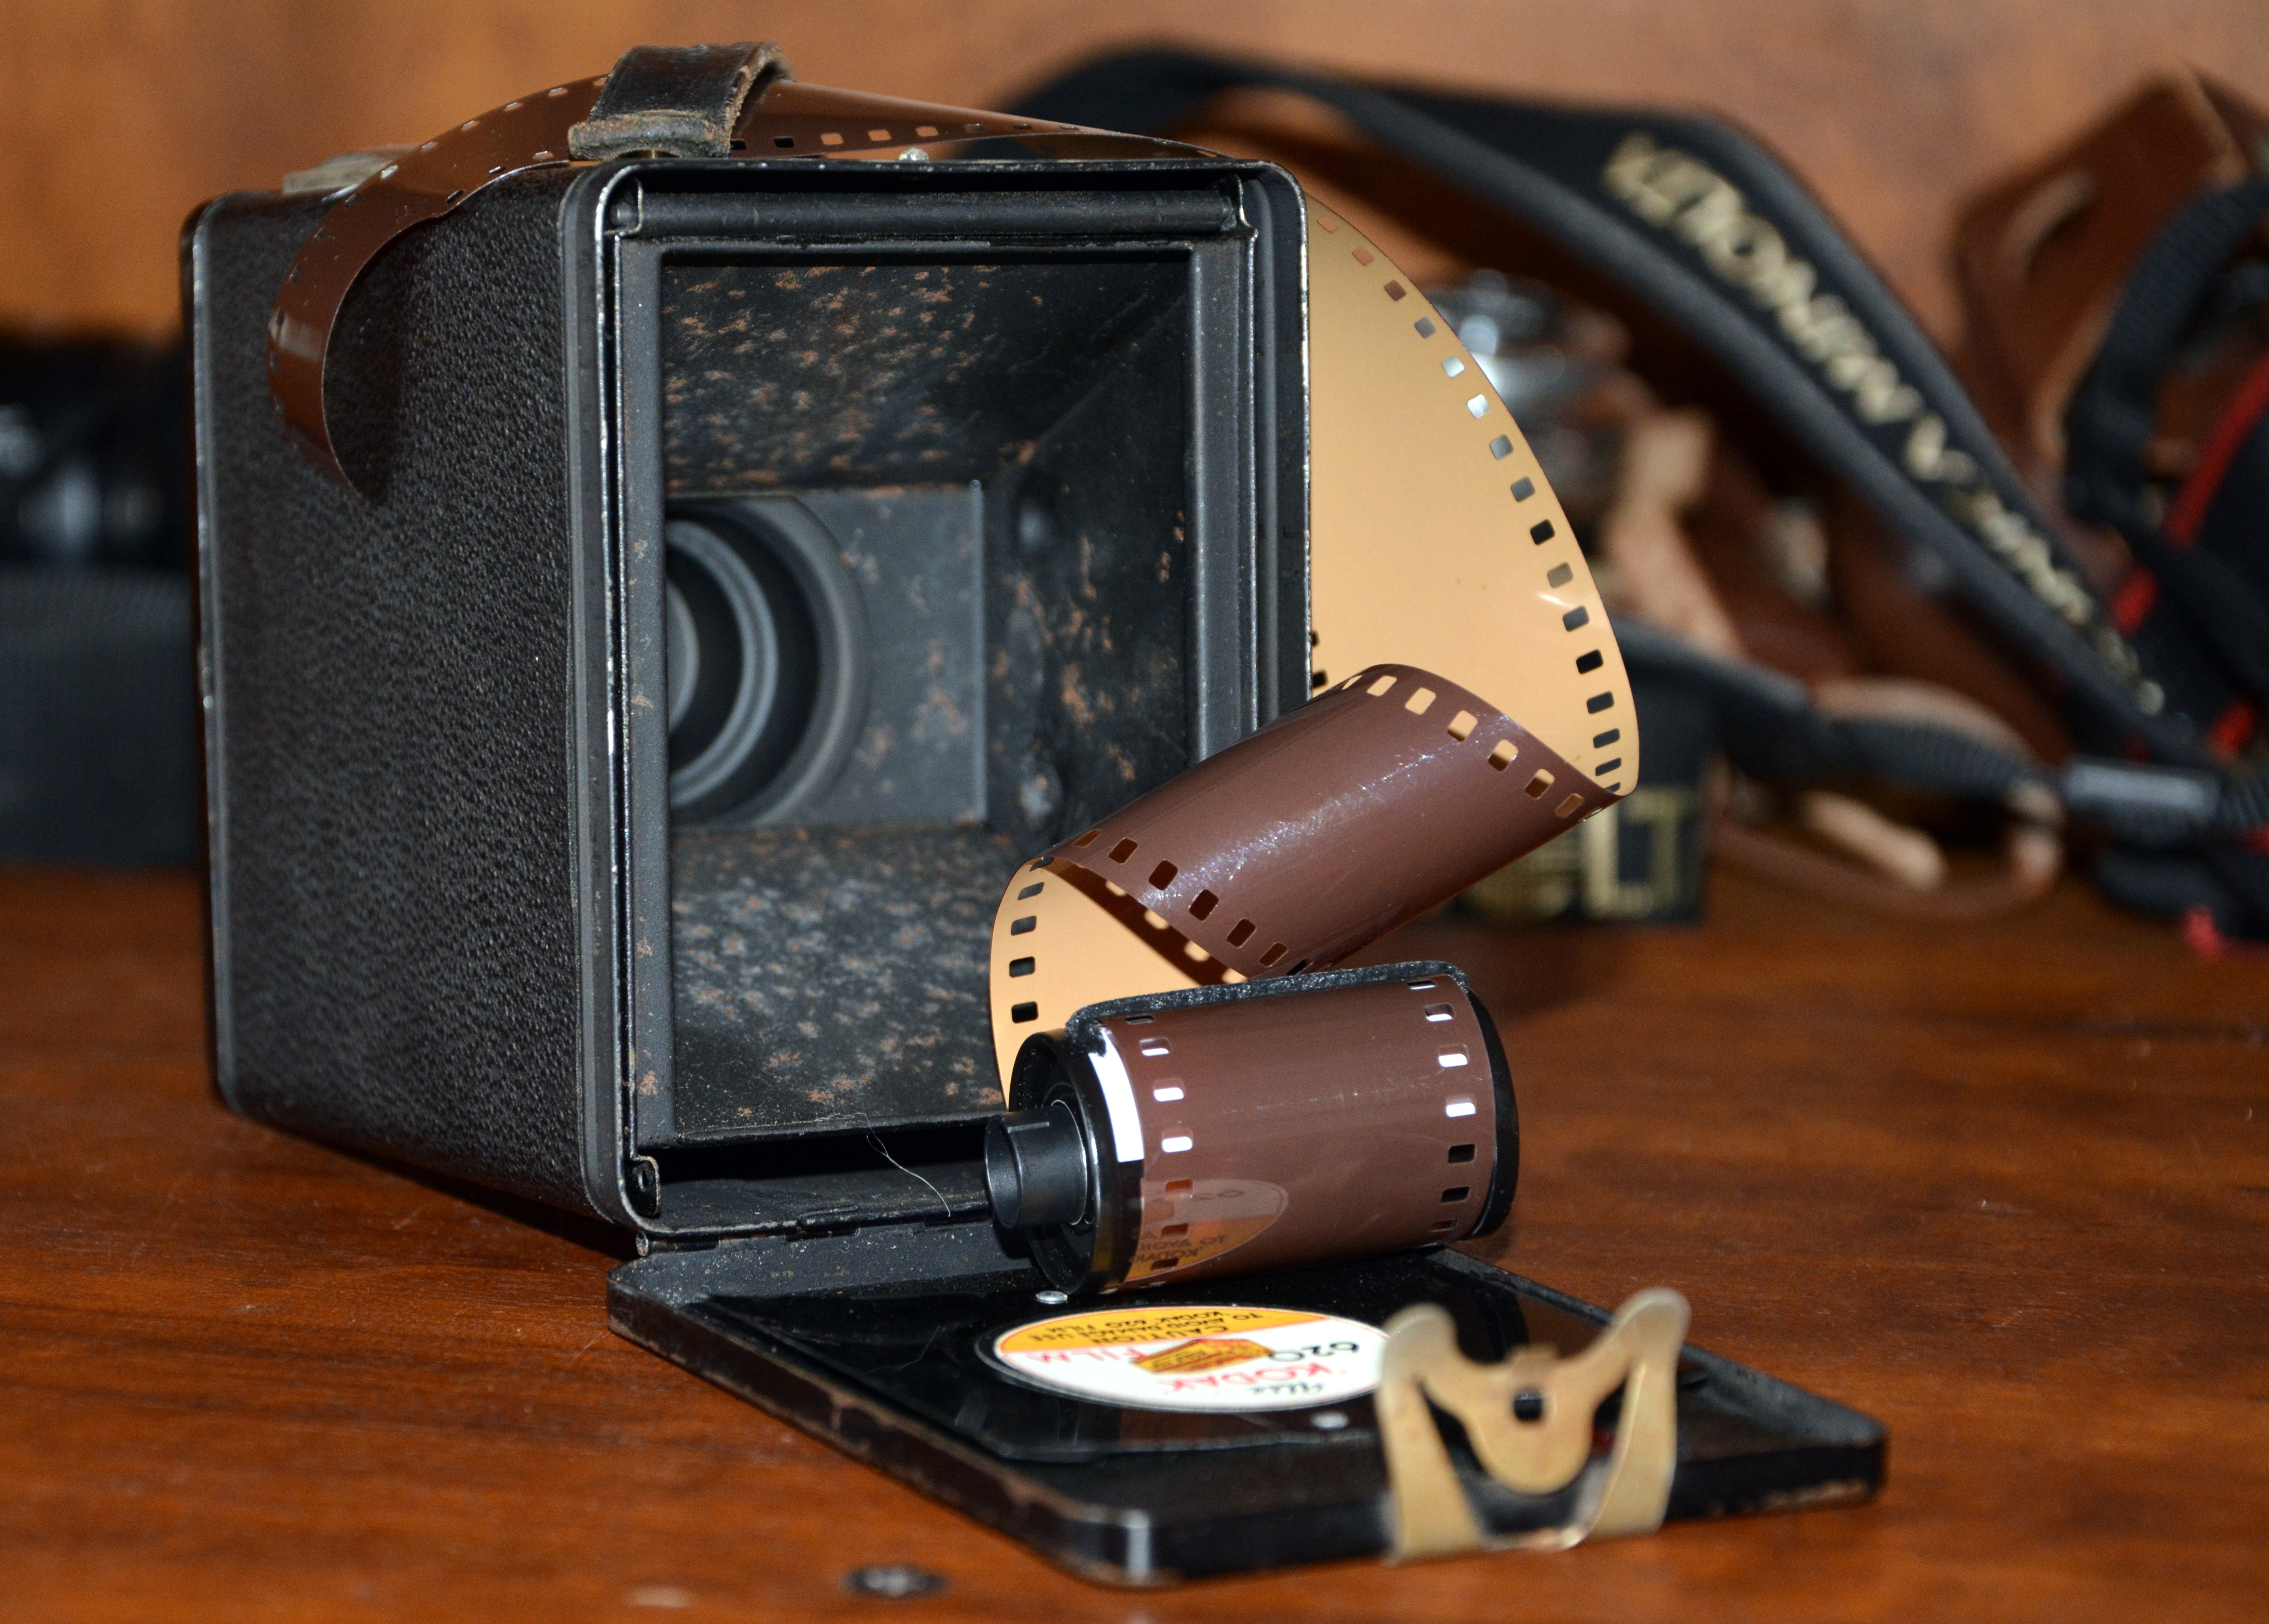
hand, leather, gadget, nostalgia, old camera, product, strap, camera film